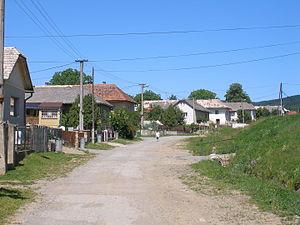
Uzovský Šalgov est un village de Slovaquie situé dans la région de Prešov.